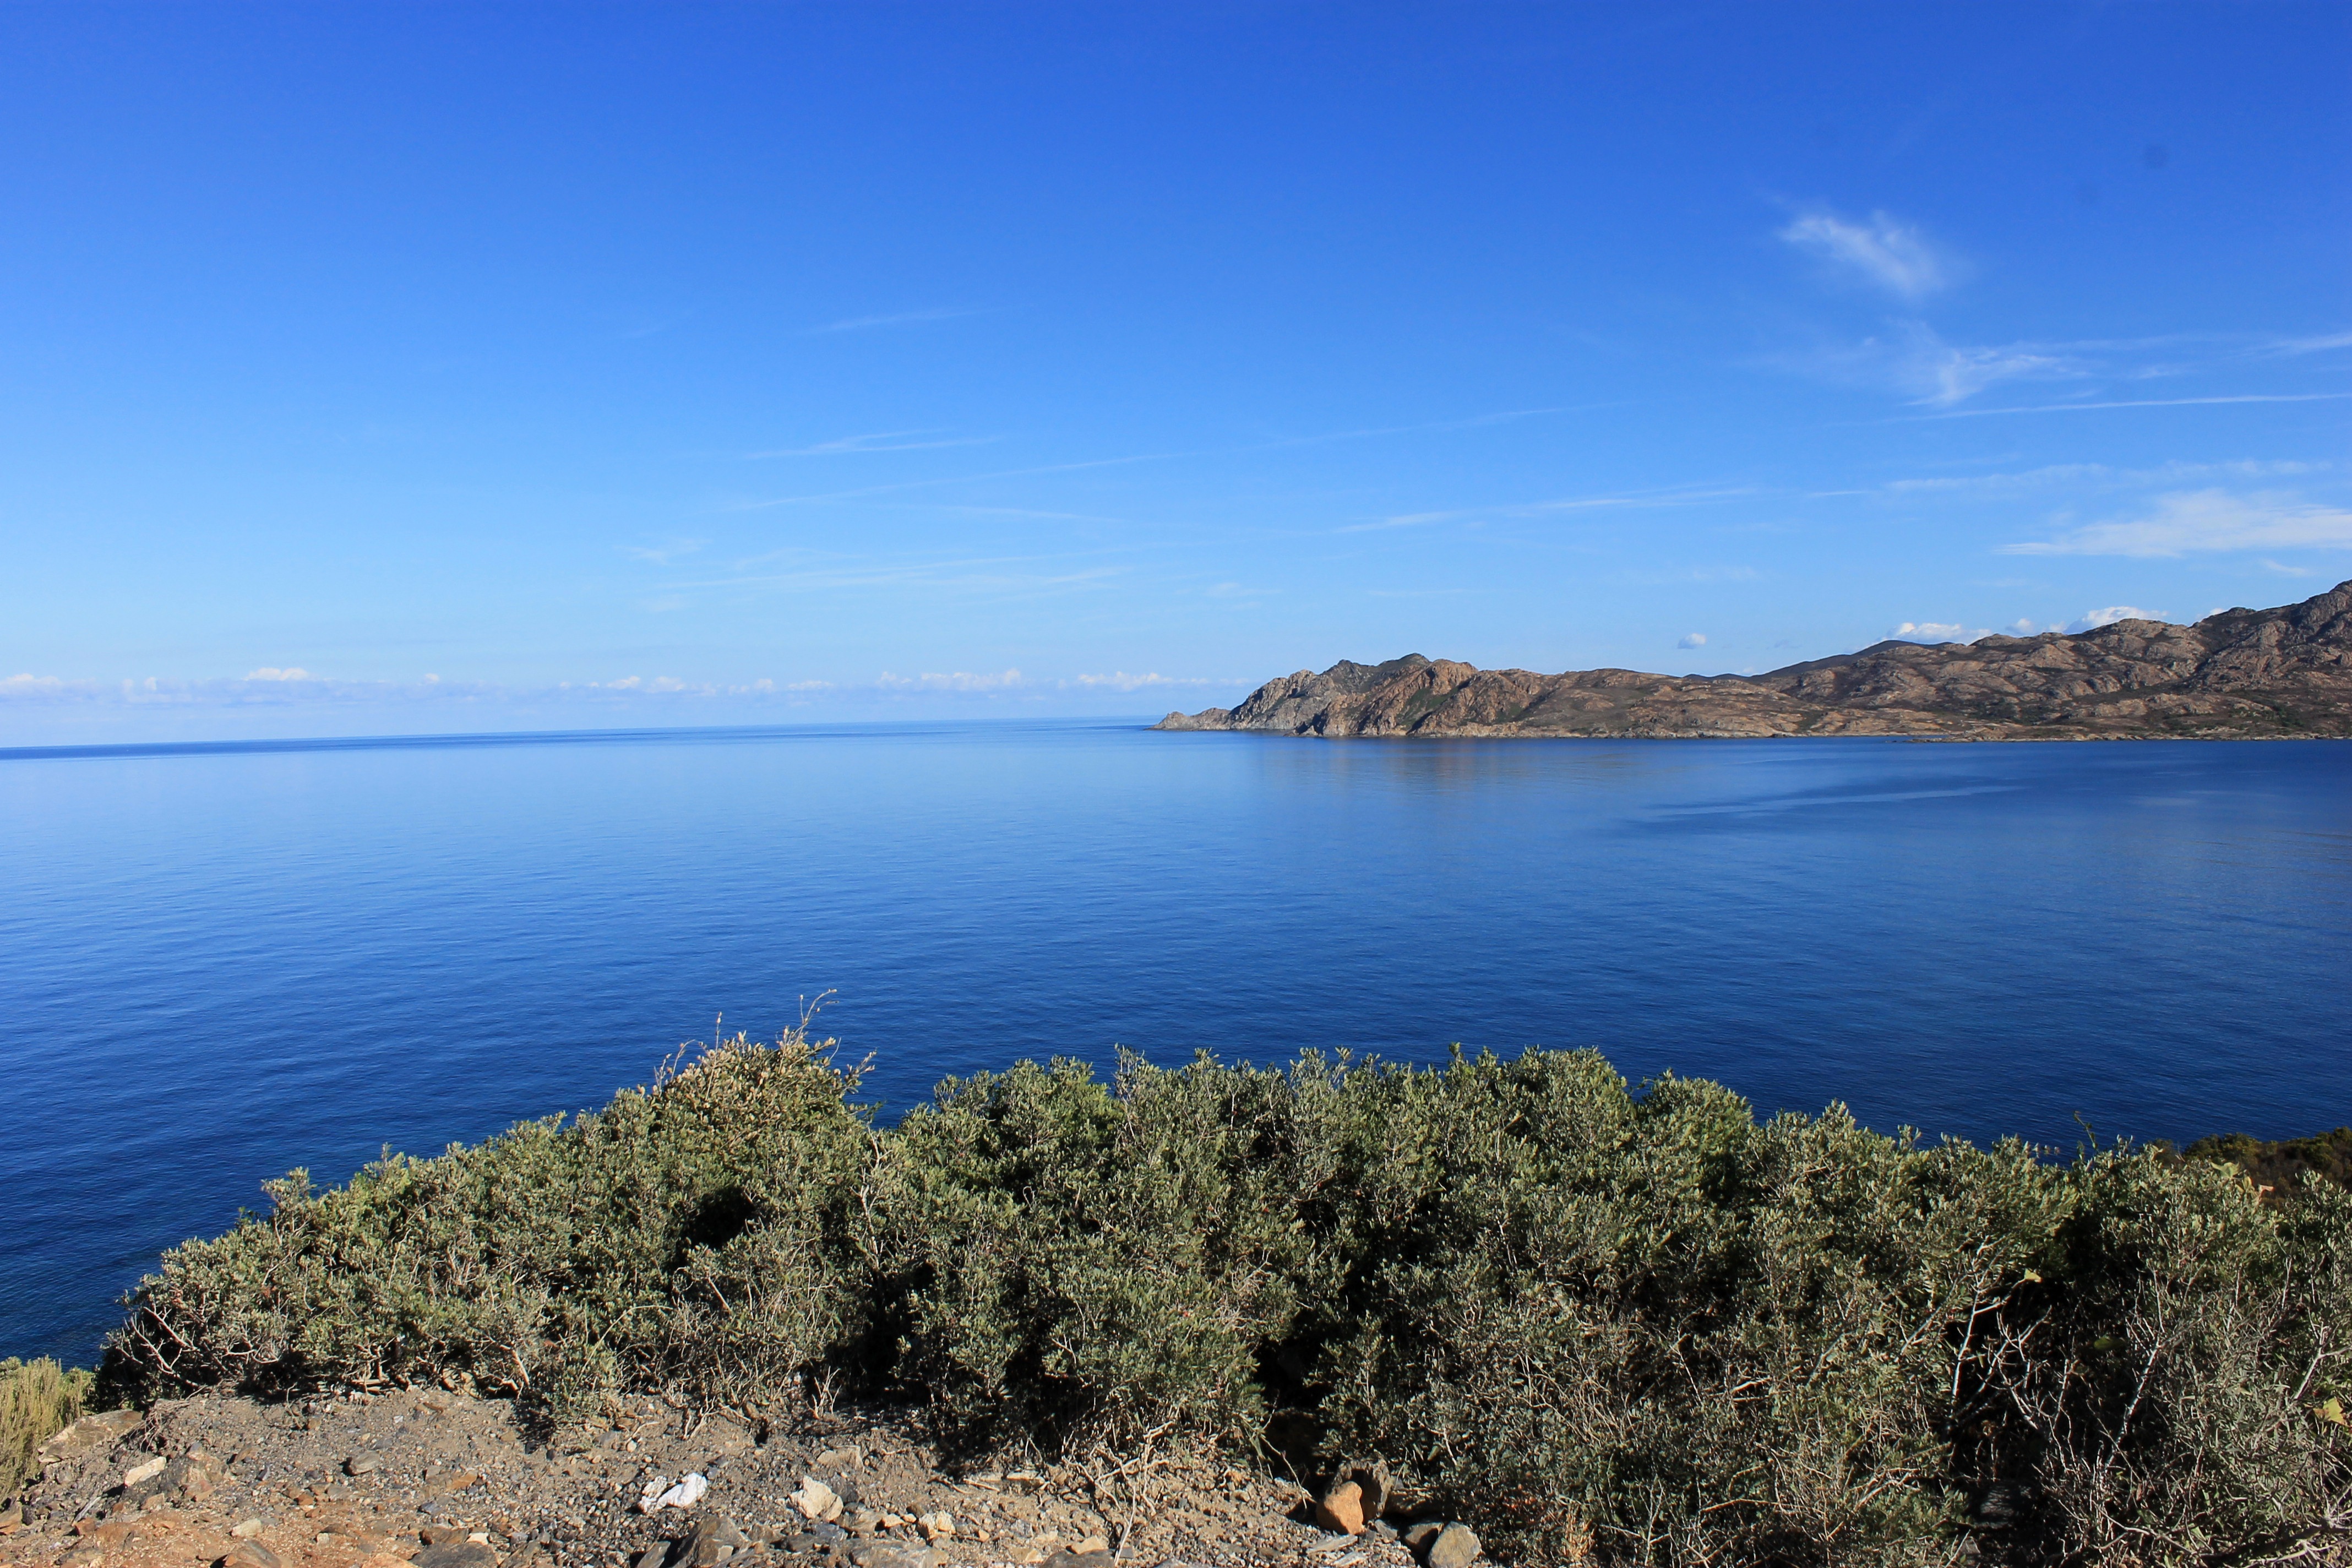
landscape, sea, coast, water, nature, ocean, horizon, mountain, shore, lake, cliff, pond, wild, cove, green, reflection, lagoon, bay, island, ride, blue, reservoir, terrain, body of water, vegetation, loch, crater lake, cape, corsican, island of beauty, maquis